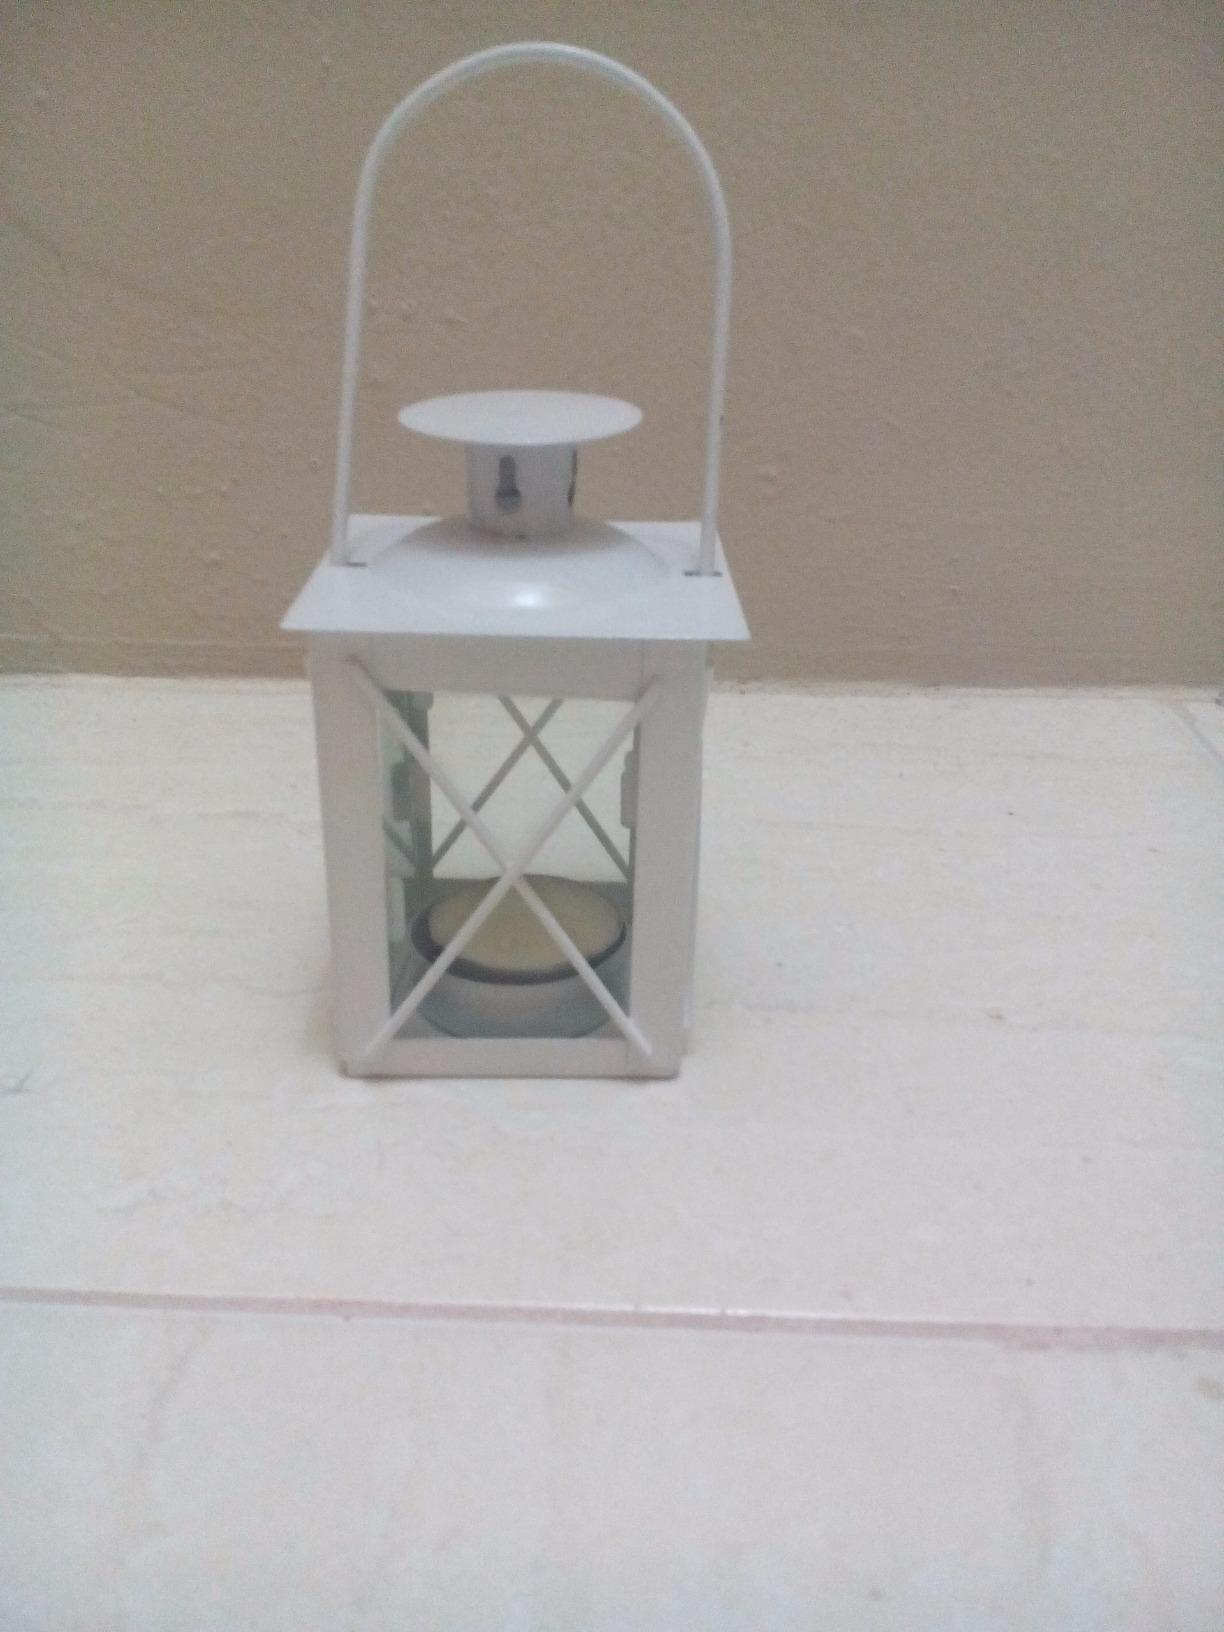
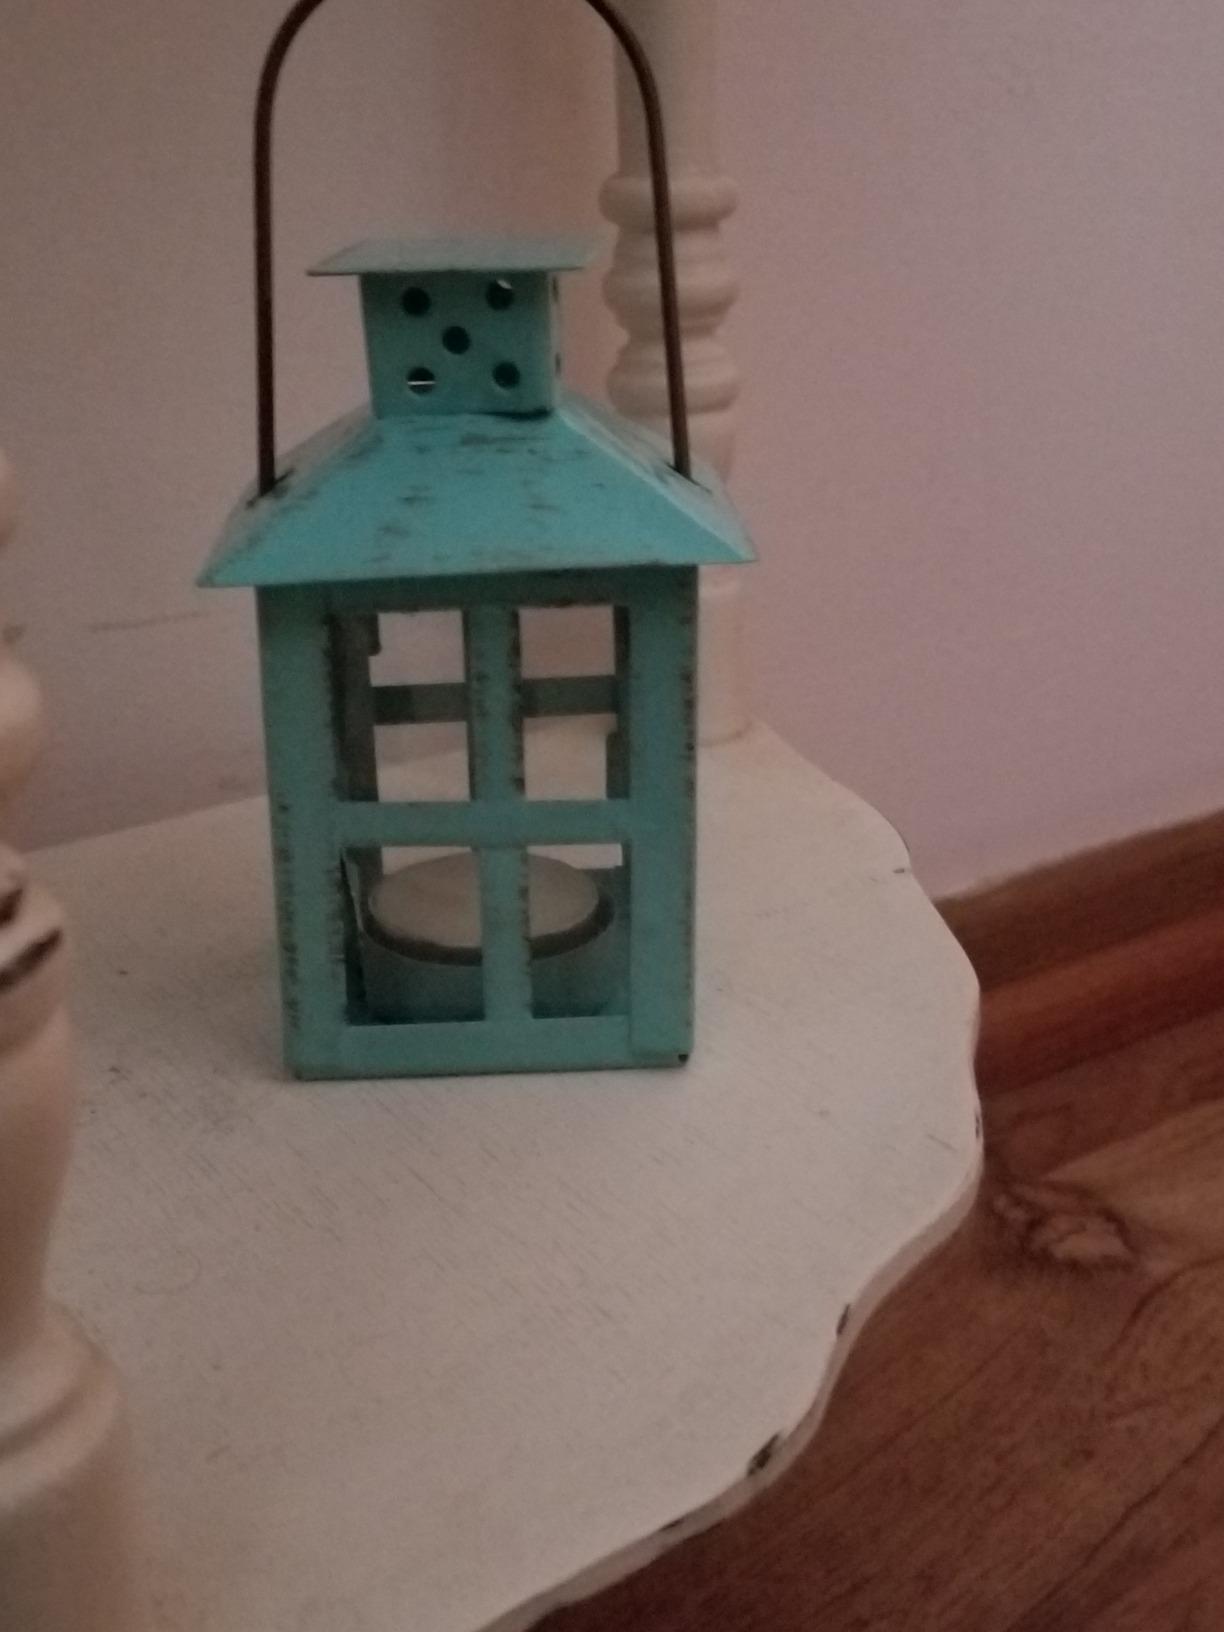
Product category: lantern
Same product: no